Gen'ō

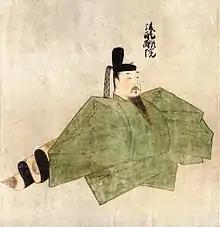
Emperor Go-Daigo

was a after "Bunpō" and before "Genkō". This period spanned the period from April 1319 through February 1321. The reigning Emperor was .